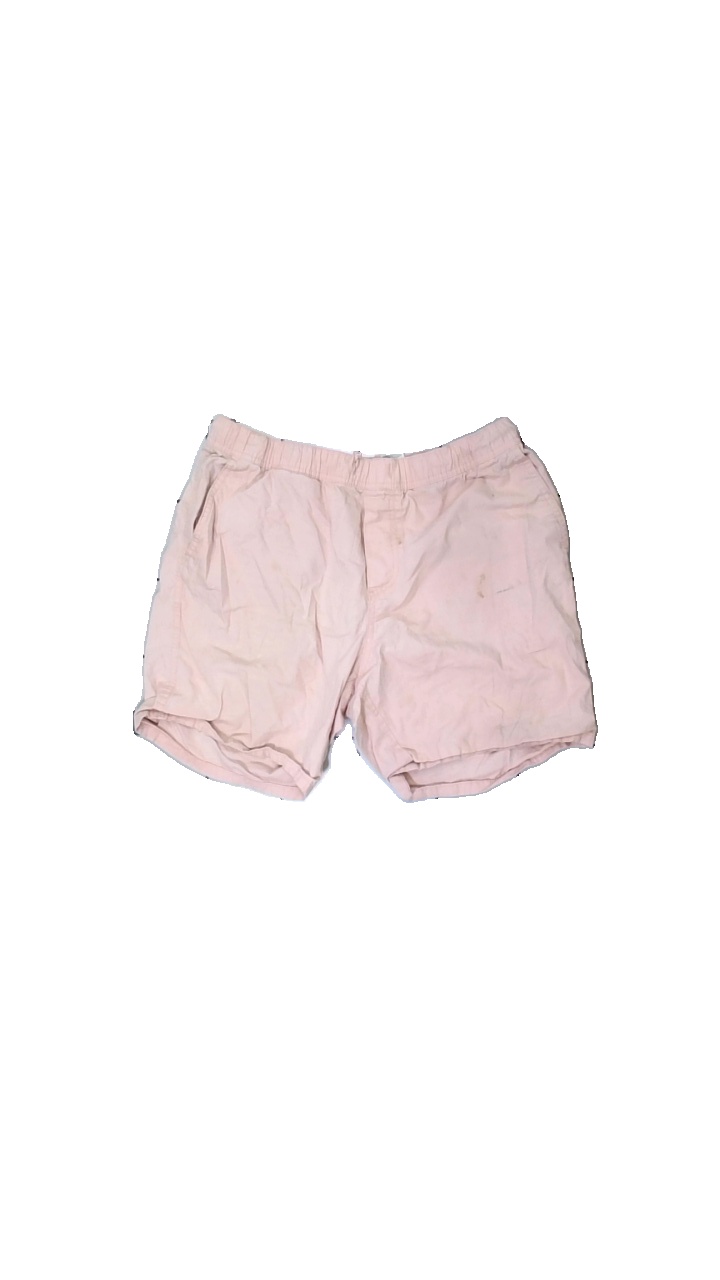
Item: Shorts (Ladies)
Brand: H&m
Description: Pink short shorts
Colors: Pink
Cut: Cropped
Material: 100% Cotton
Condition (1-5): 1
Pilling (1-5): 5
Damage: stains
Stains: Major
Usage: Recycle
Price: <50